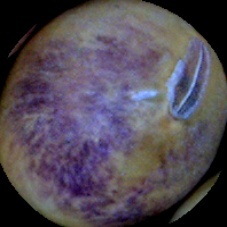
Label: Spotted